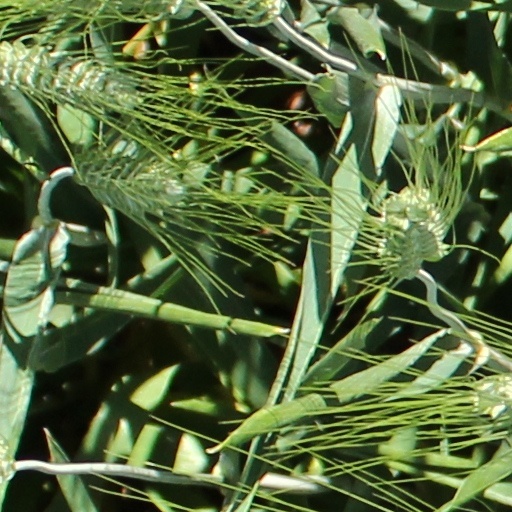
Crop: wheat